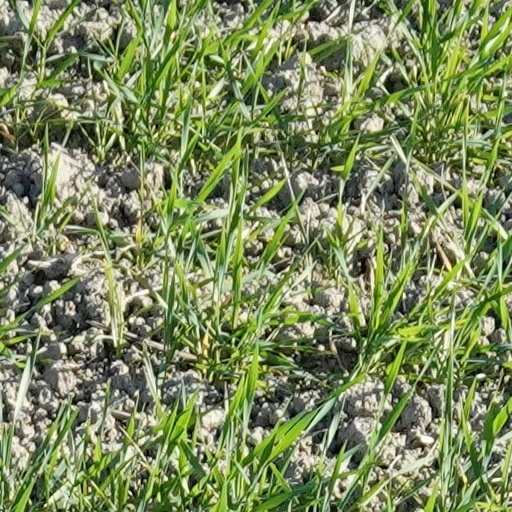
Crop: wheat